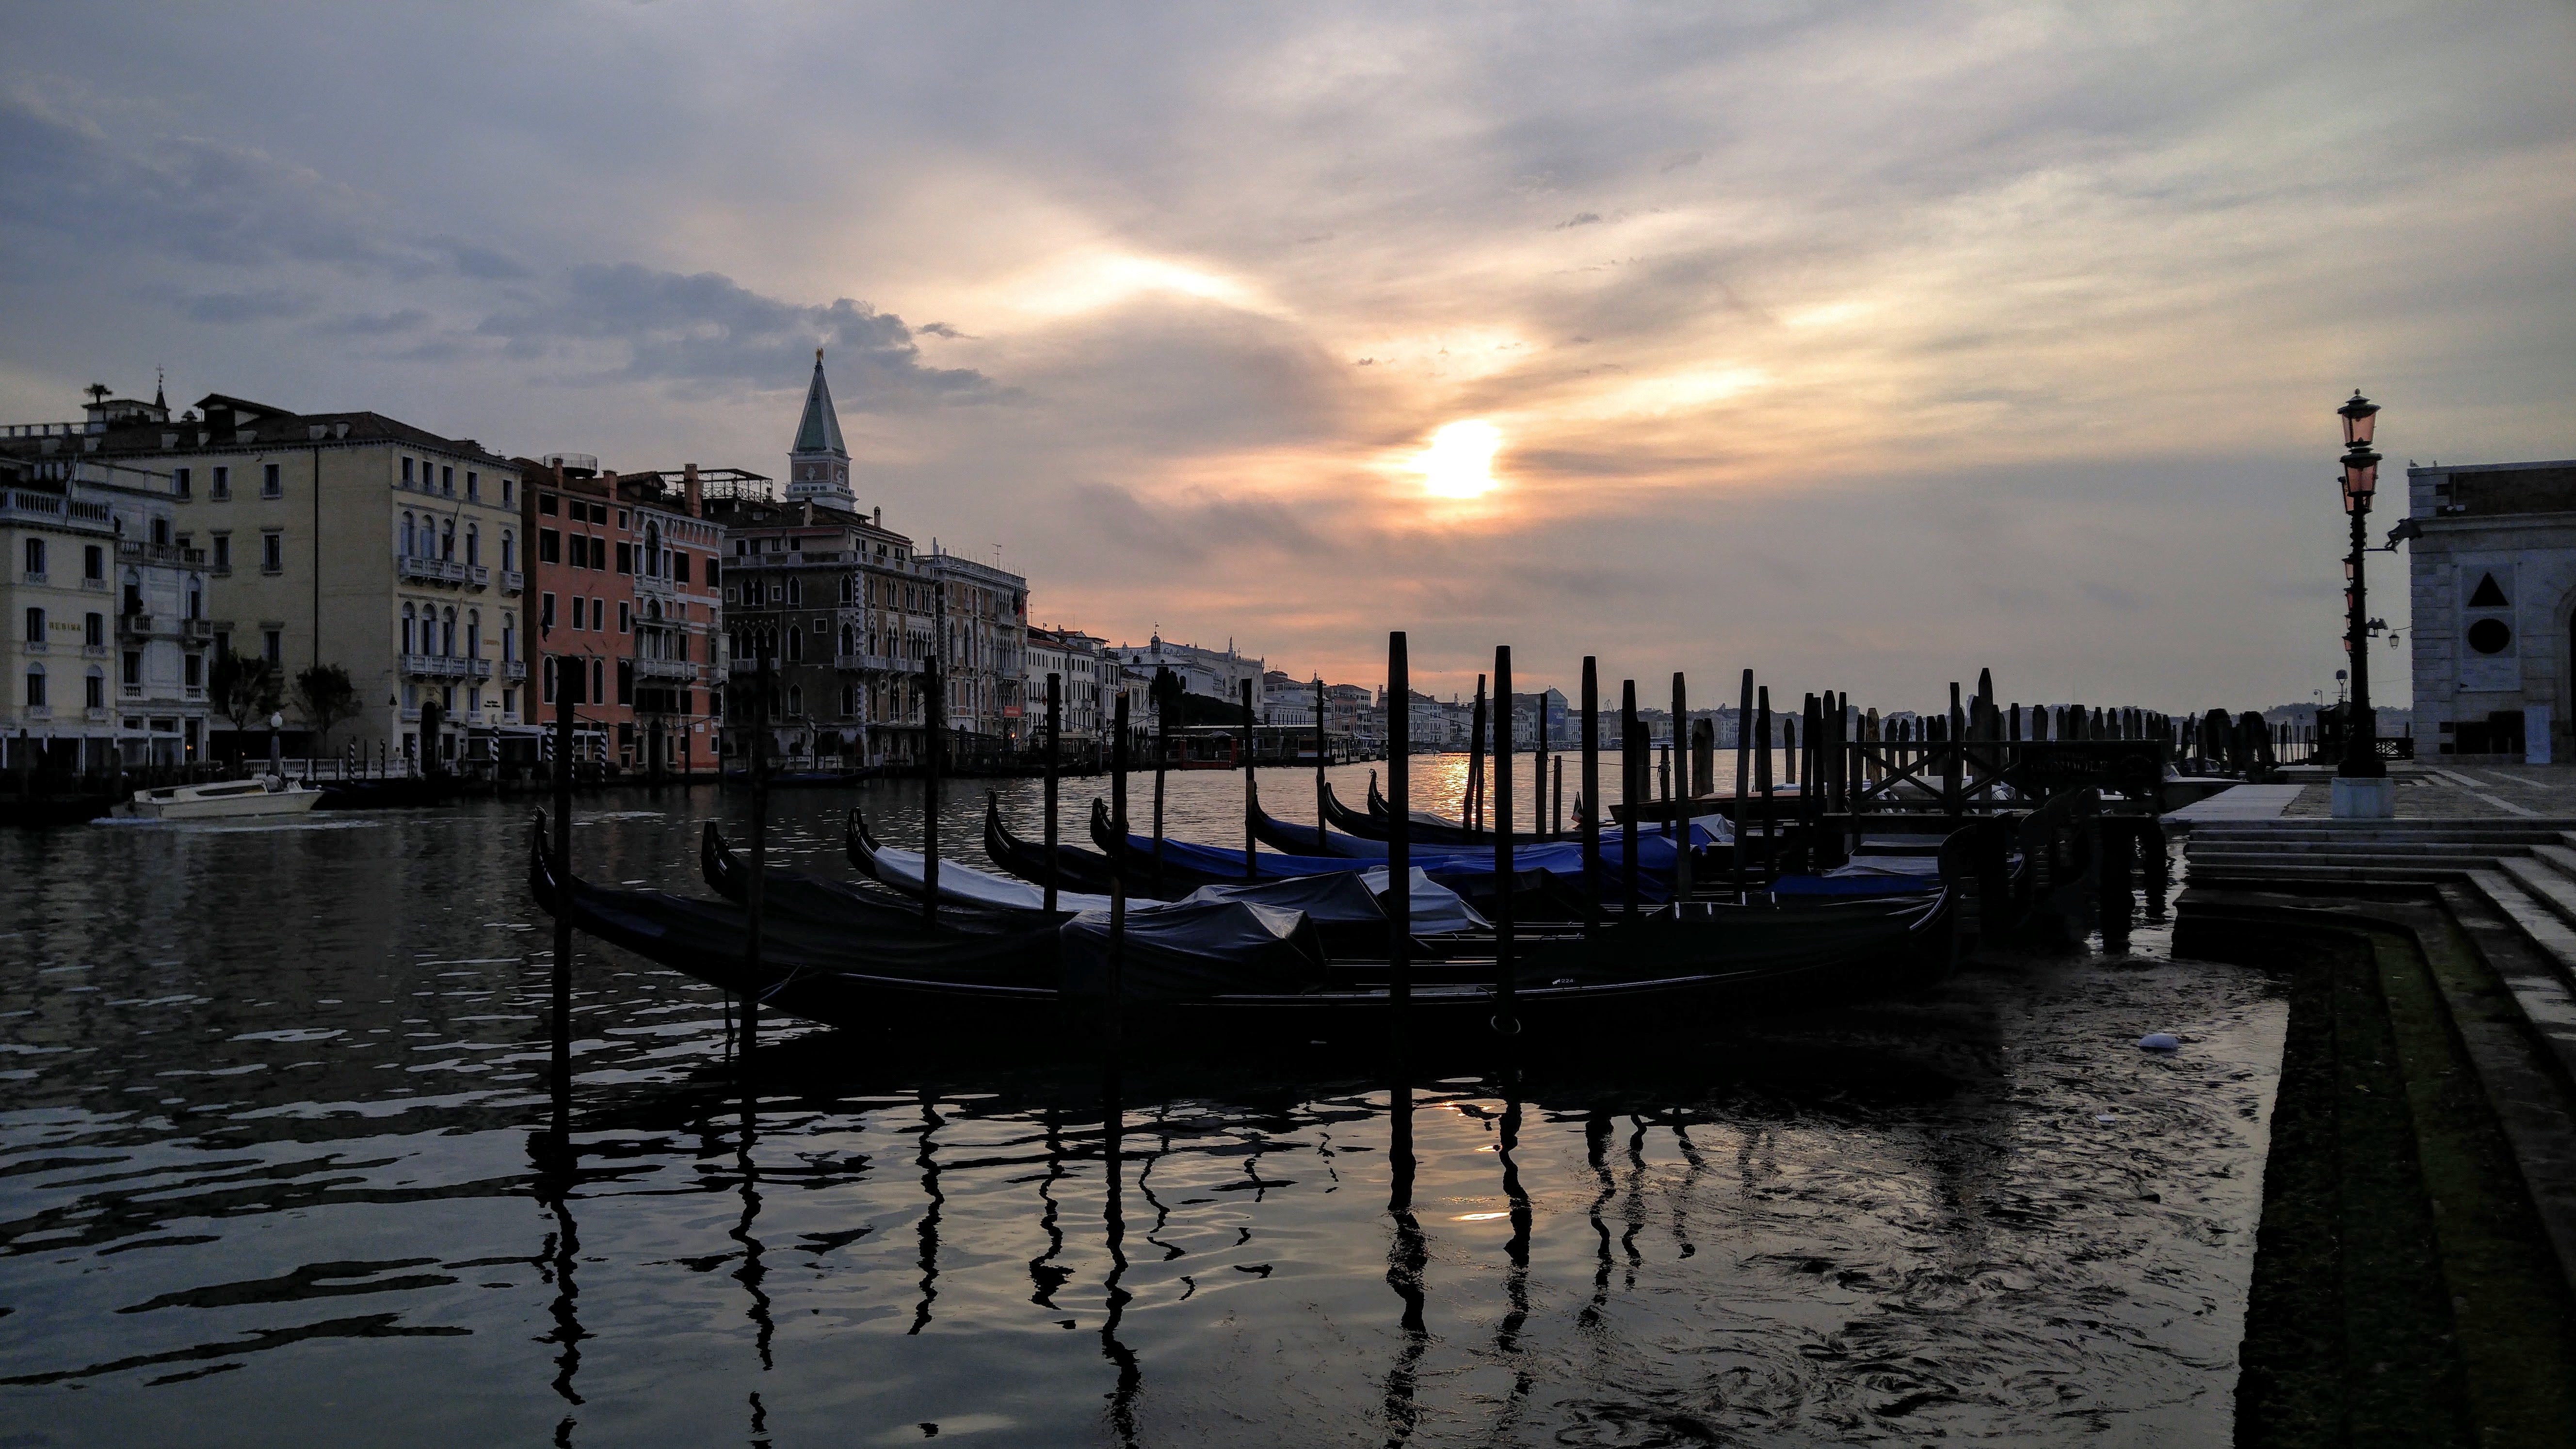
sea, dock, sunset, boat, morning, dusk, evening, reflection, vehicle, harbor, marina, waterway, channel, watercraft